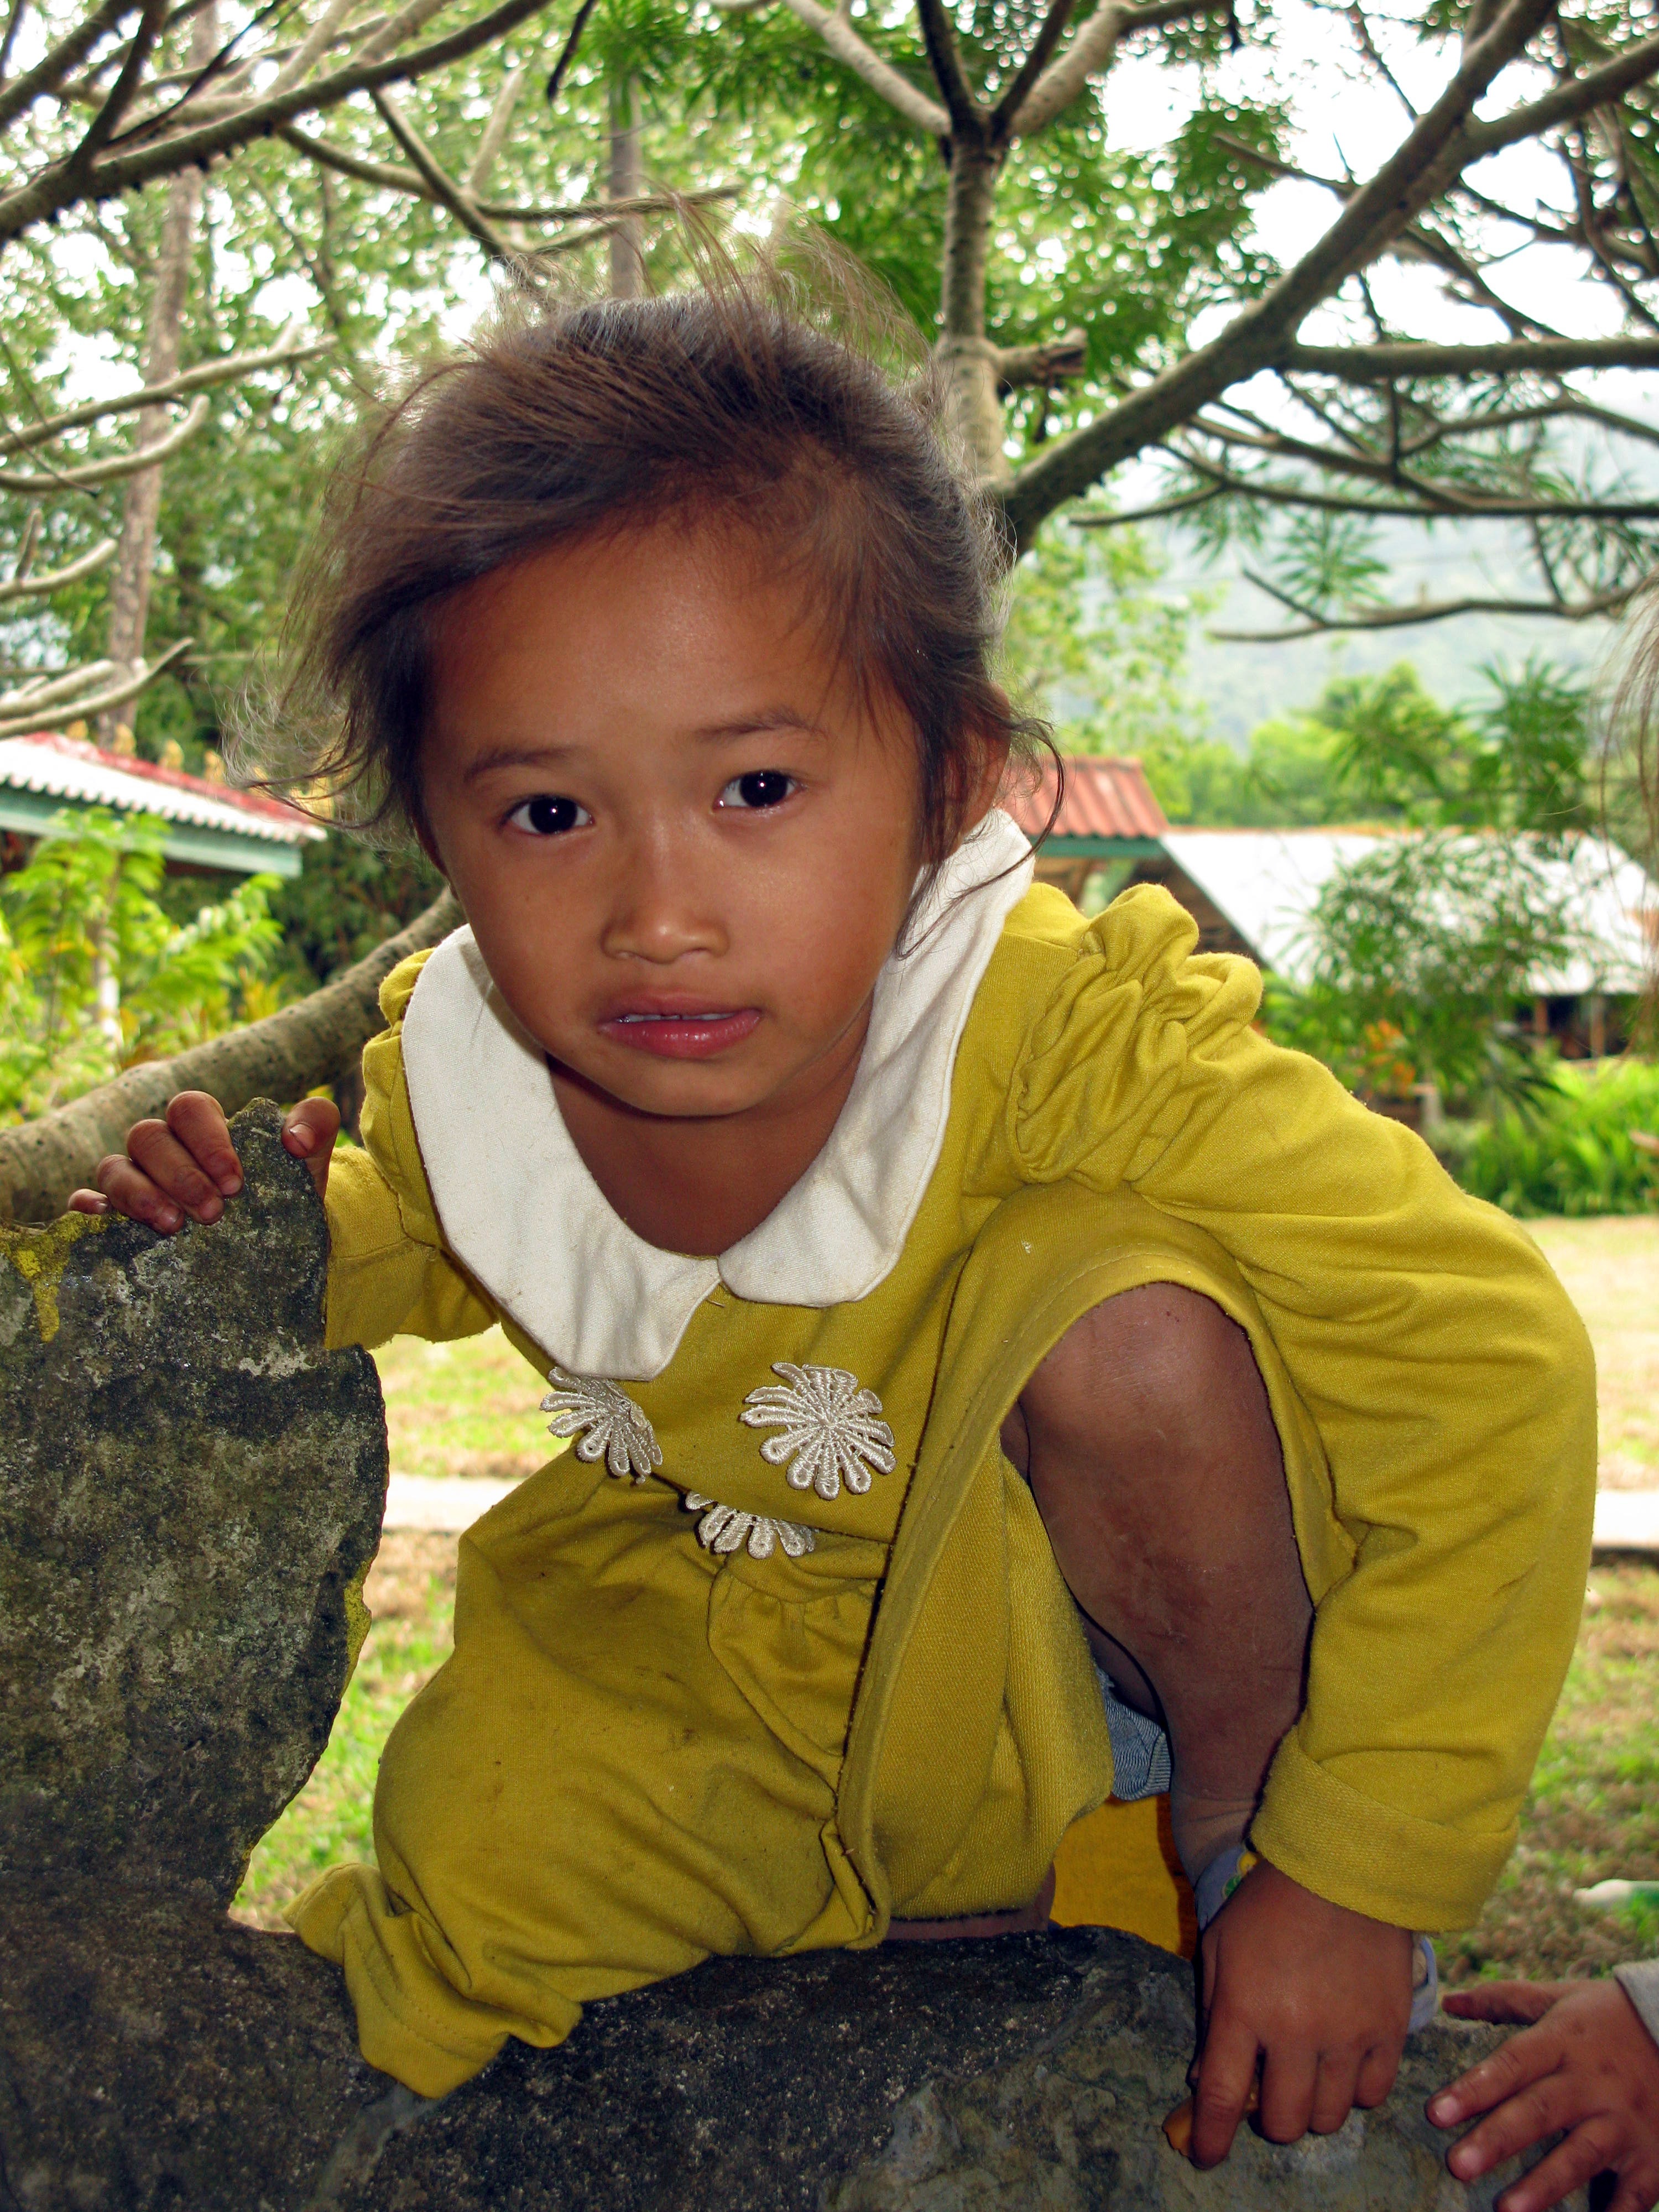
person, people, girl, play, flower, boy, cute, male, child, children, infant, toddler, laos, laotian, vang vieng